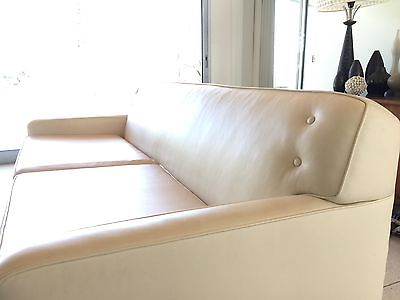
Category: sofa